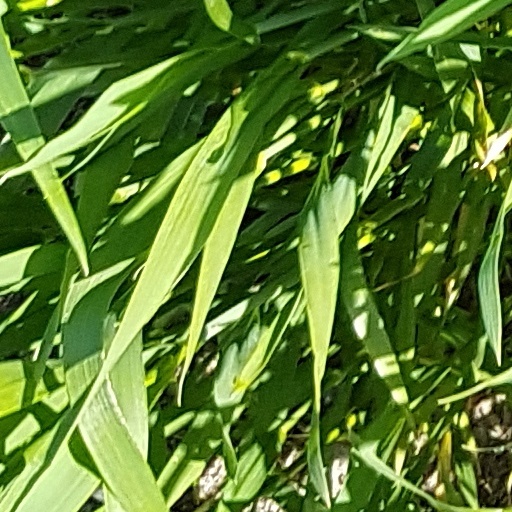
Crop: wheat